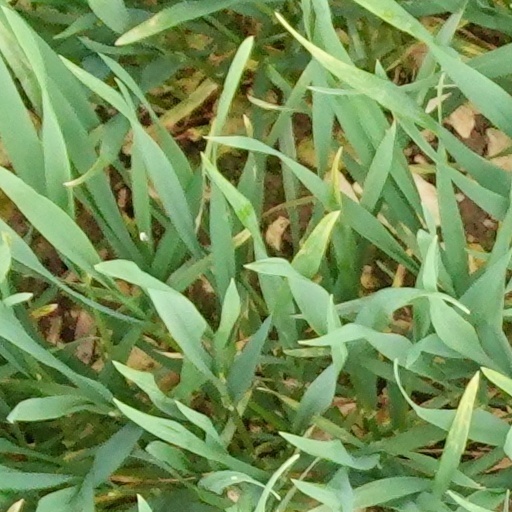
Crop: wheat